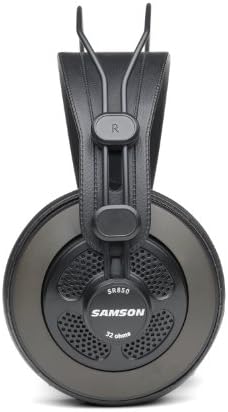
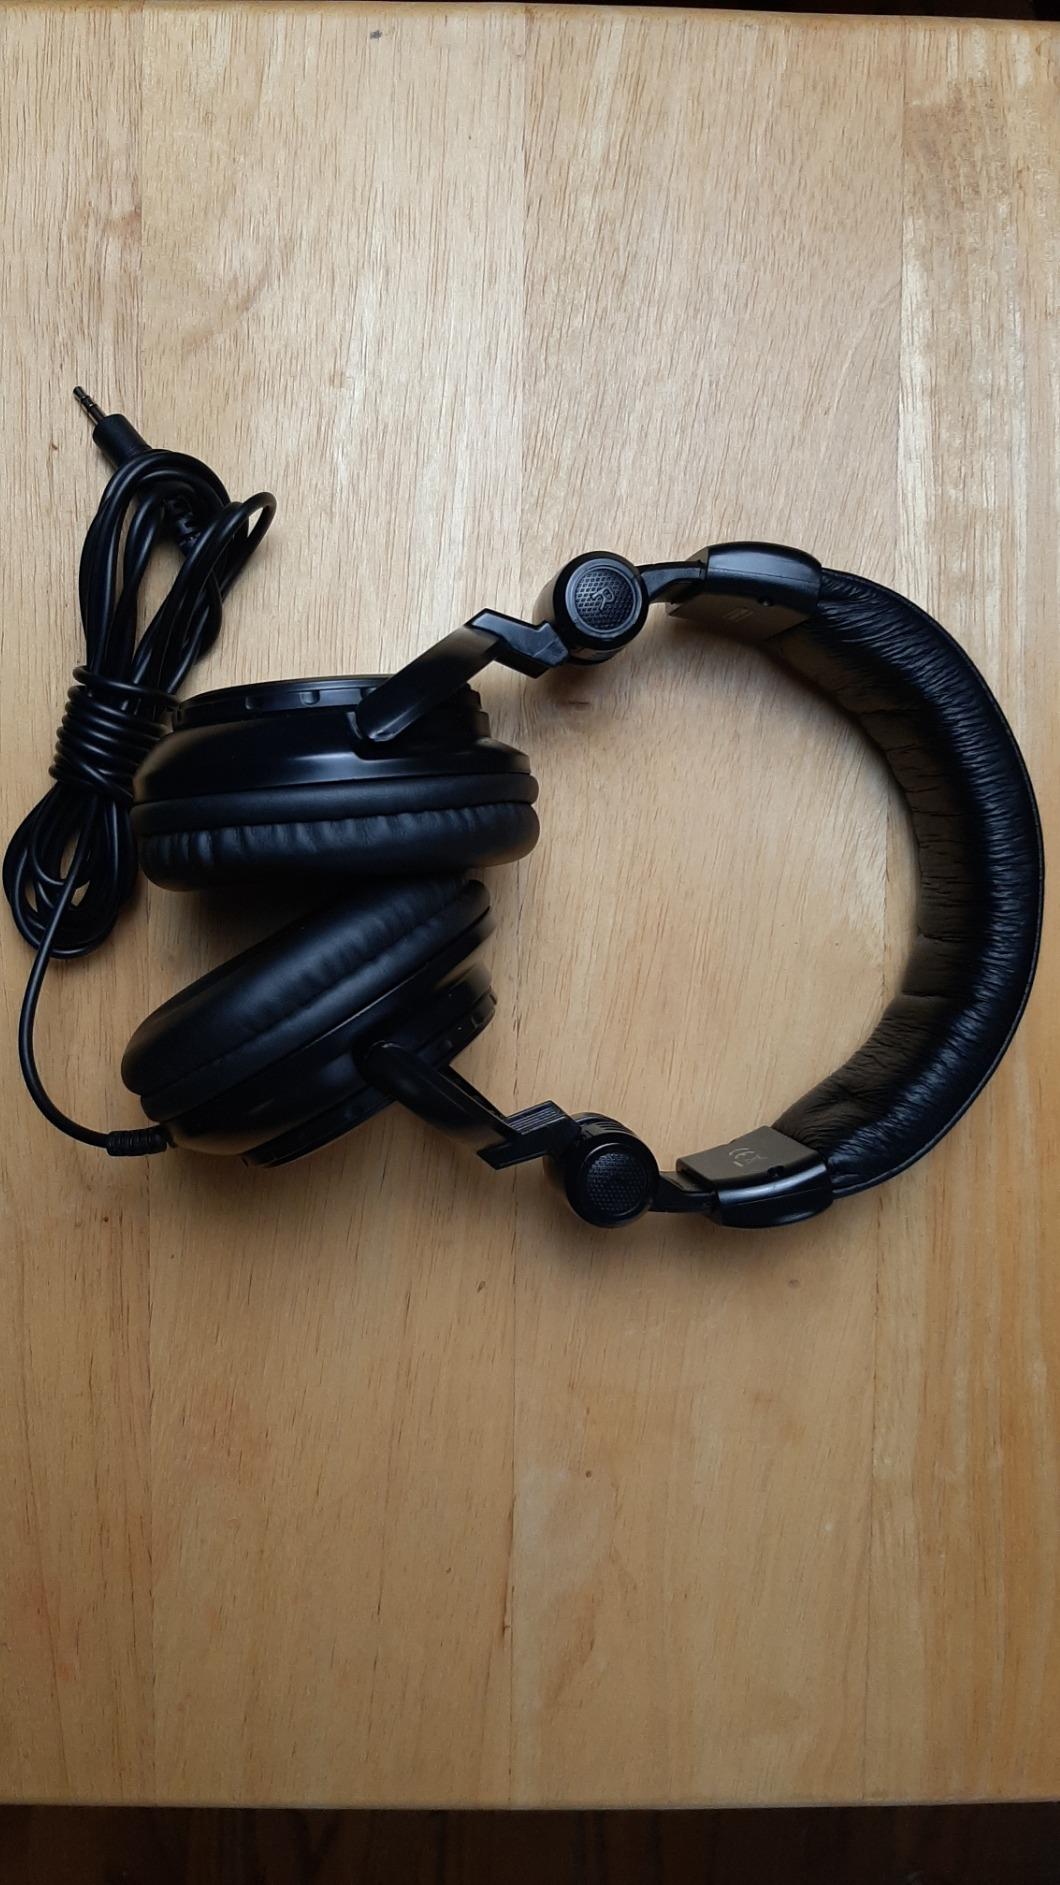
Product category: headphones
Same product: no